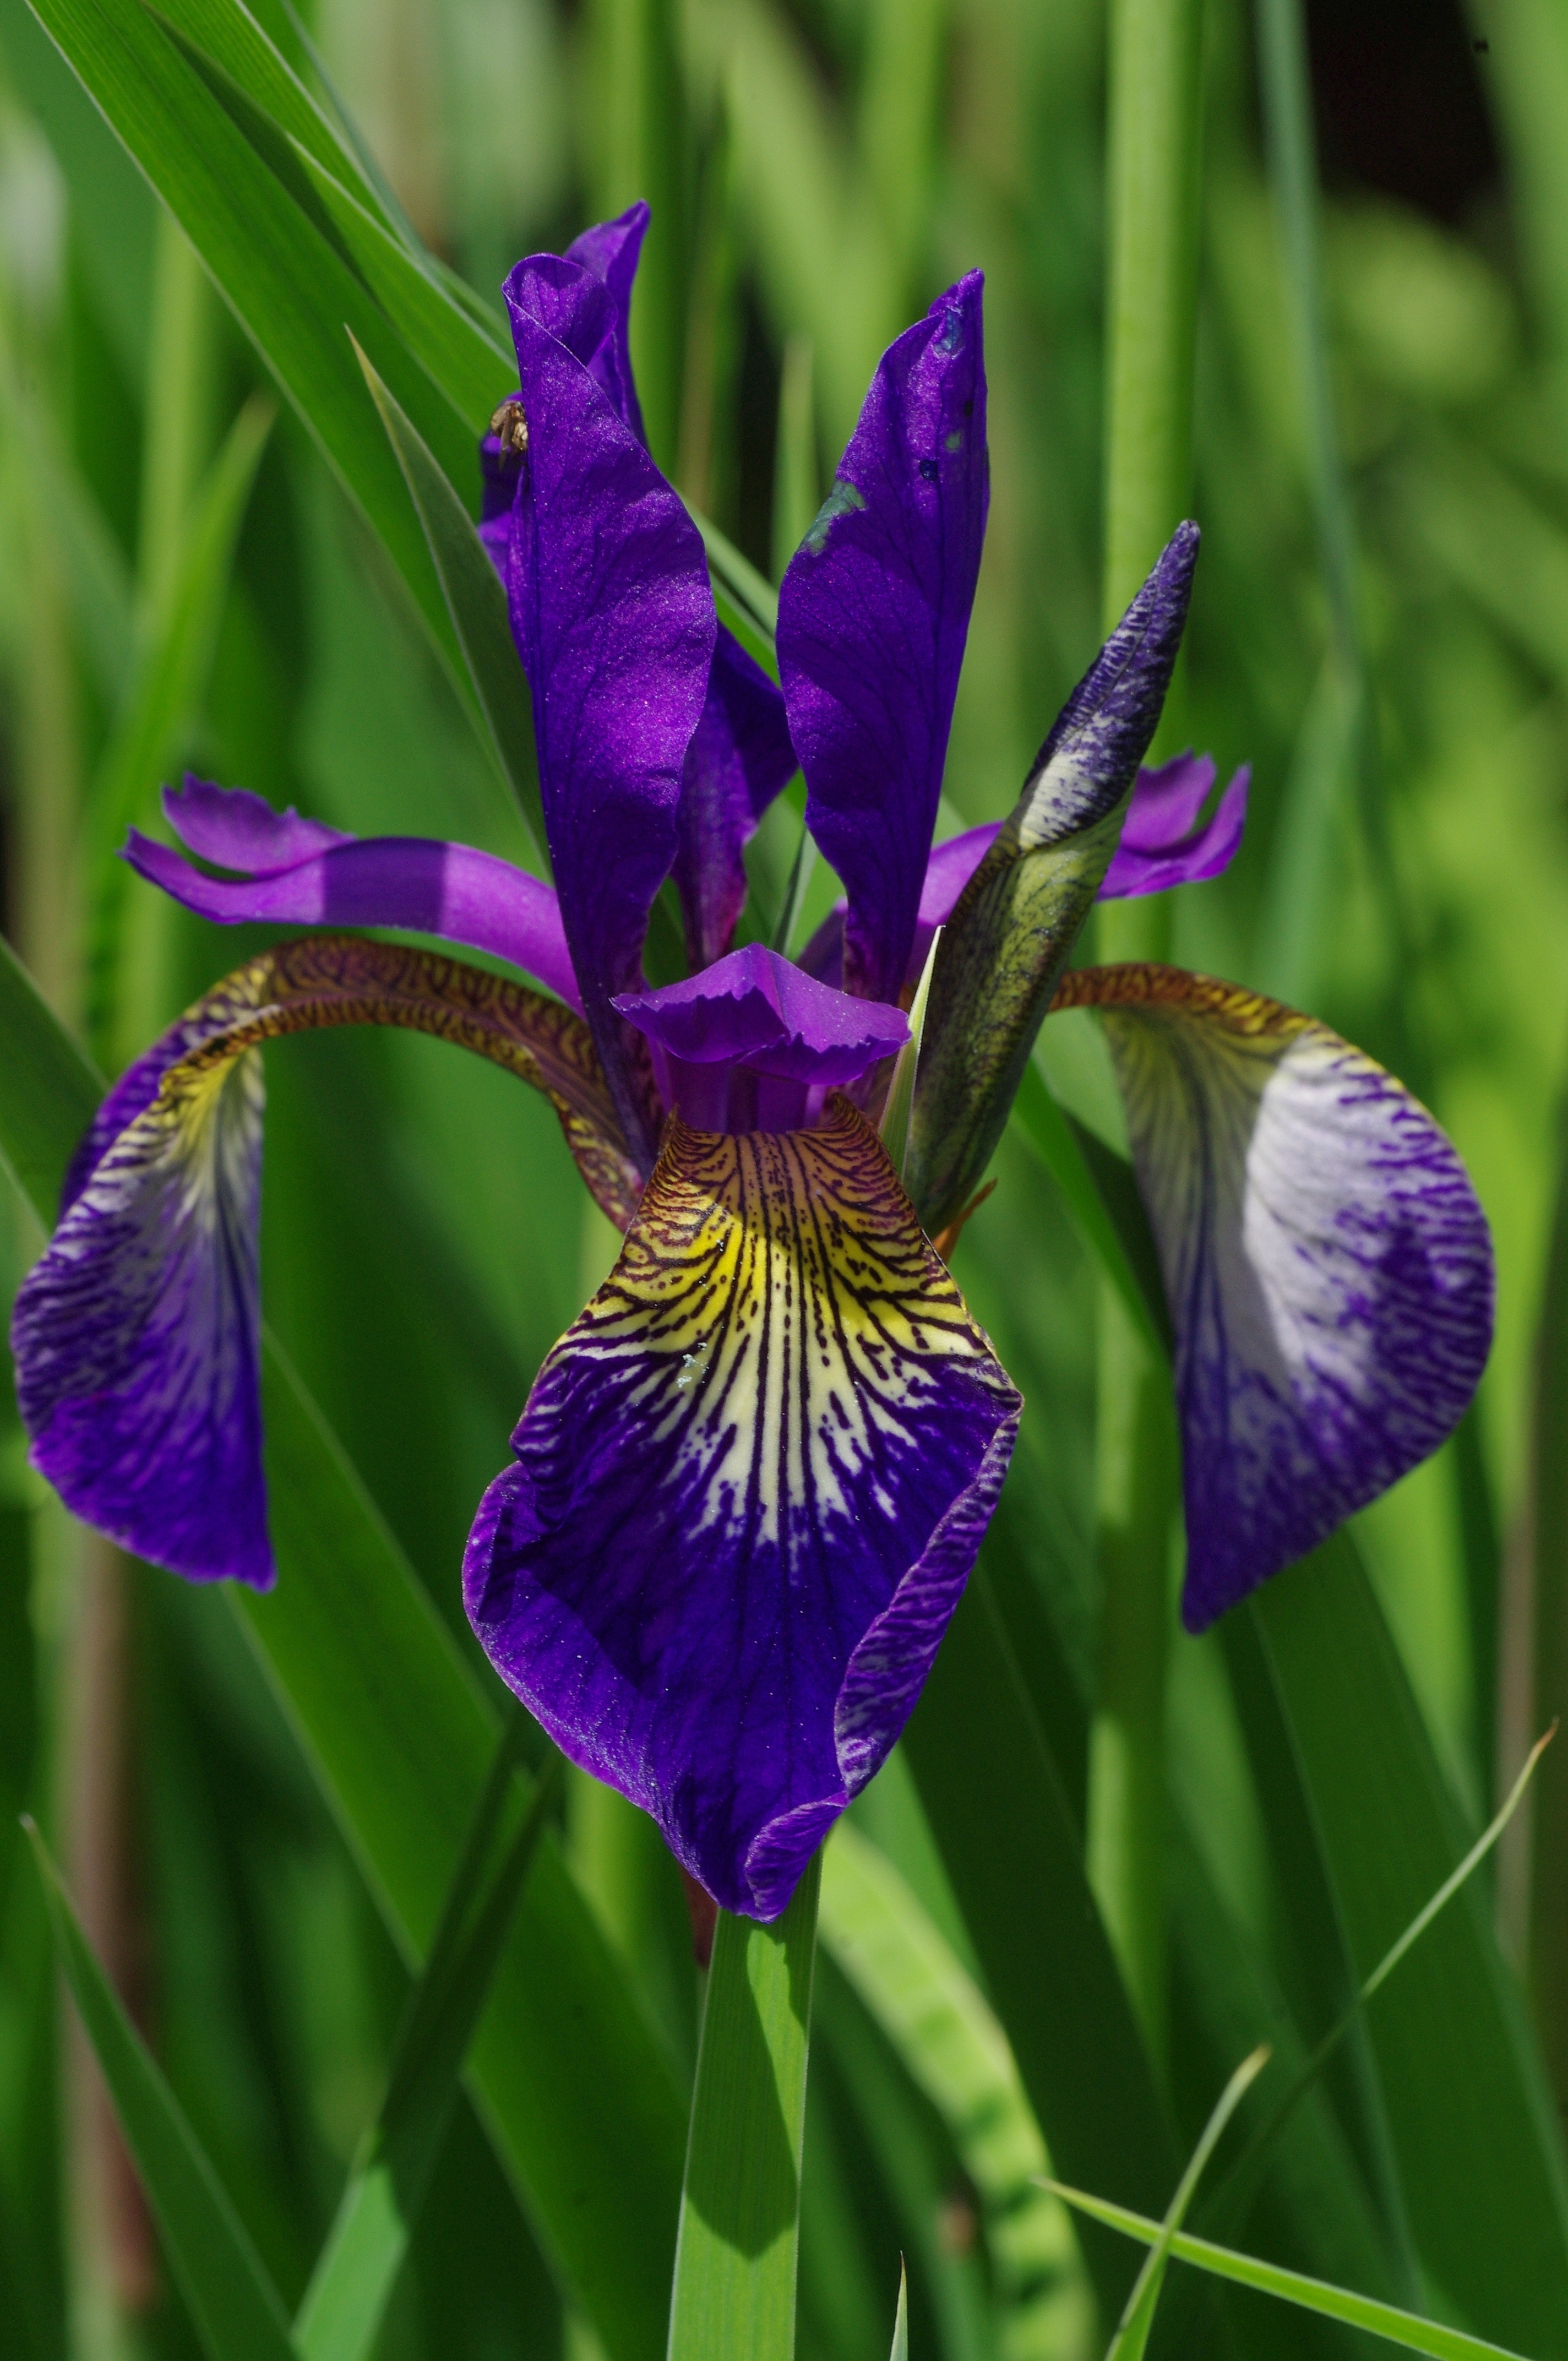
flower, flowering plant, iris versicolor, algerian iris, plant, purple, petal, iris, terrestrial plant, iris family, eye, orris root, yellow iris, violet family, gentian family, wildflower, Iris reticulata, vascular plant, viola, perennial plant